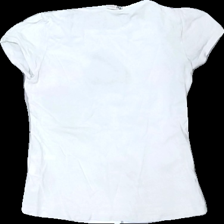
View: back
Type: T-shirt
Category: Children
Brand: H&M
Colors: White, Pink, Grey, Blue
Material: 100% bomull
Pattern: Animal print
Cut: C-collar
Size: 134
Season: All
Stains: Minor
Damage: smuts fläckar
Damage location: top left
Price range: <50
Recommended usage: Export
Description: t-shirt med tryck